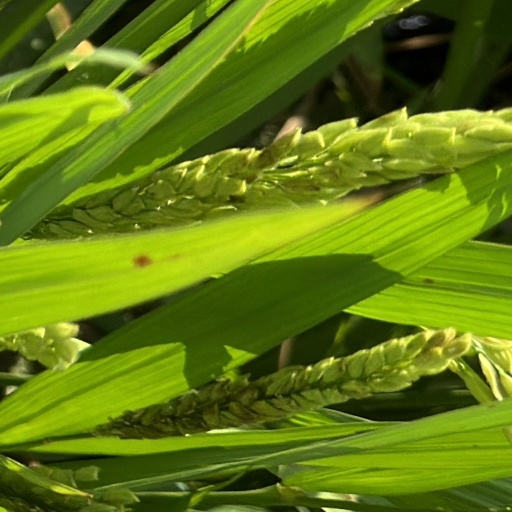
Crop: rice